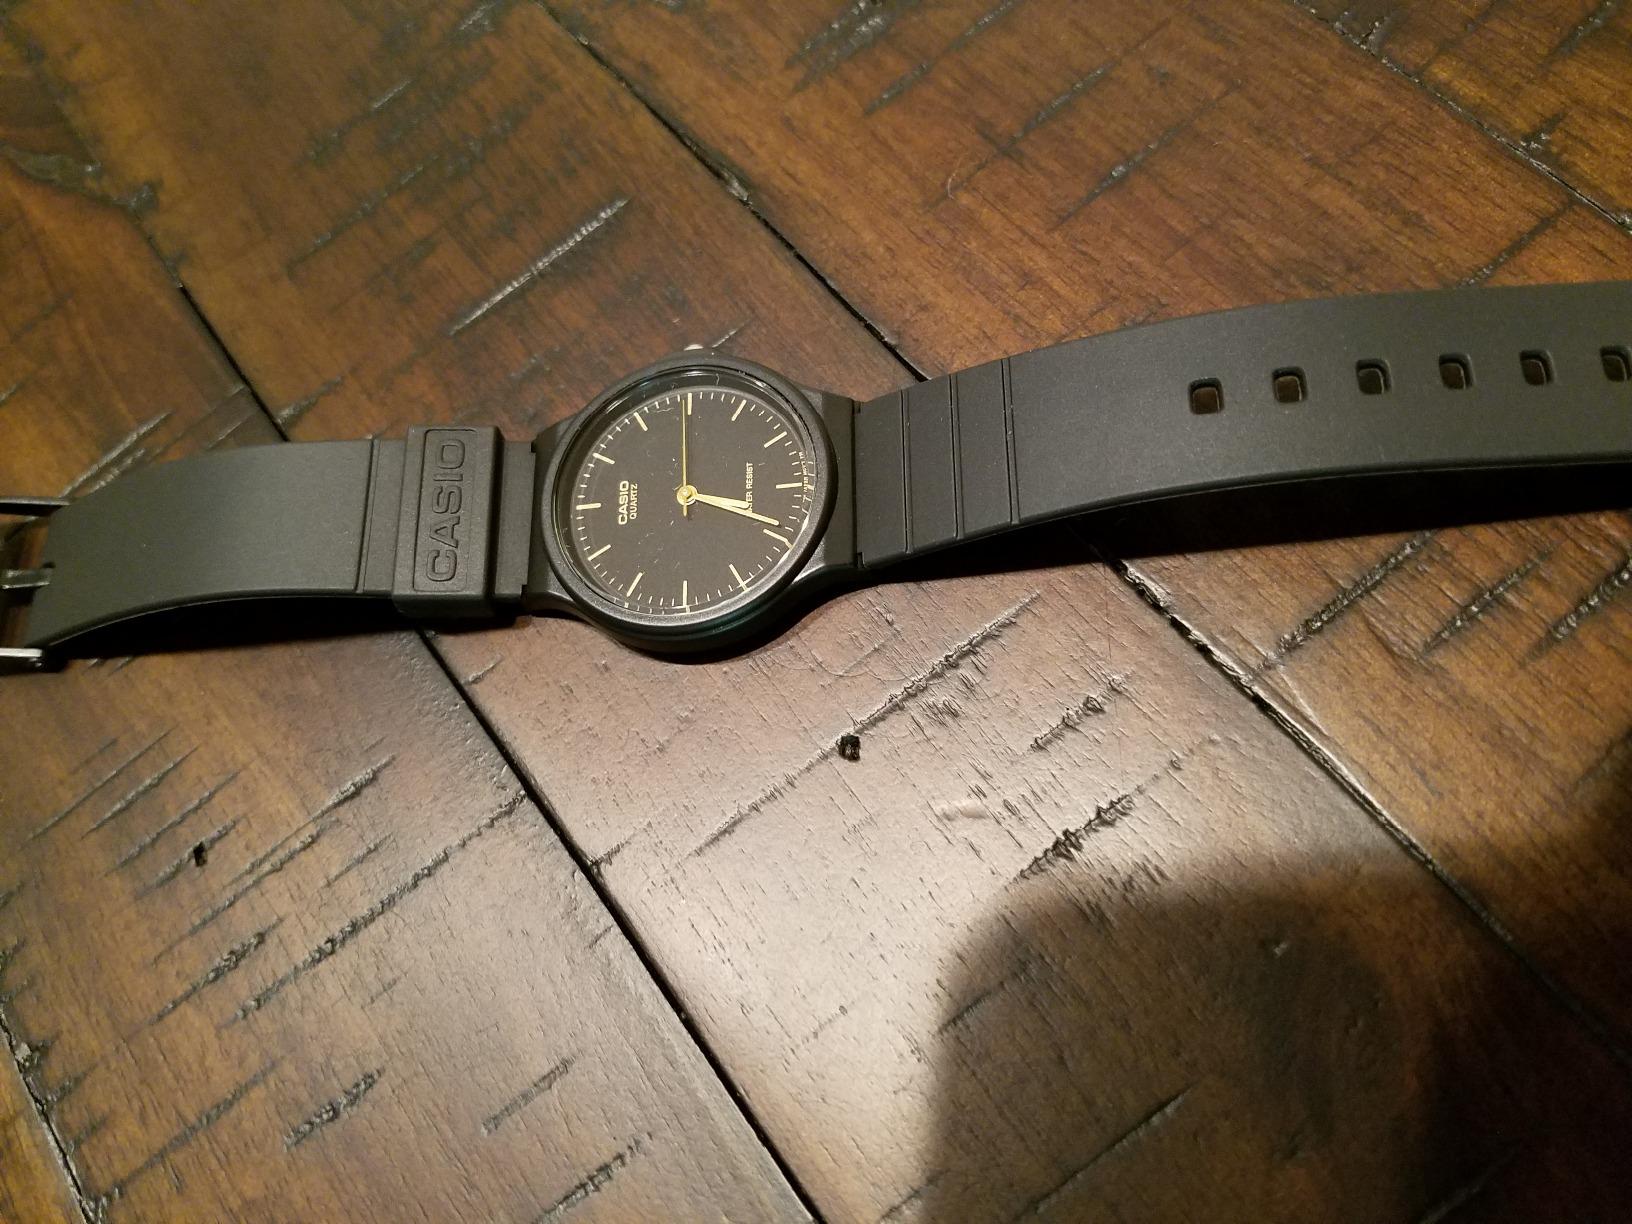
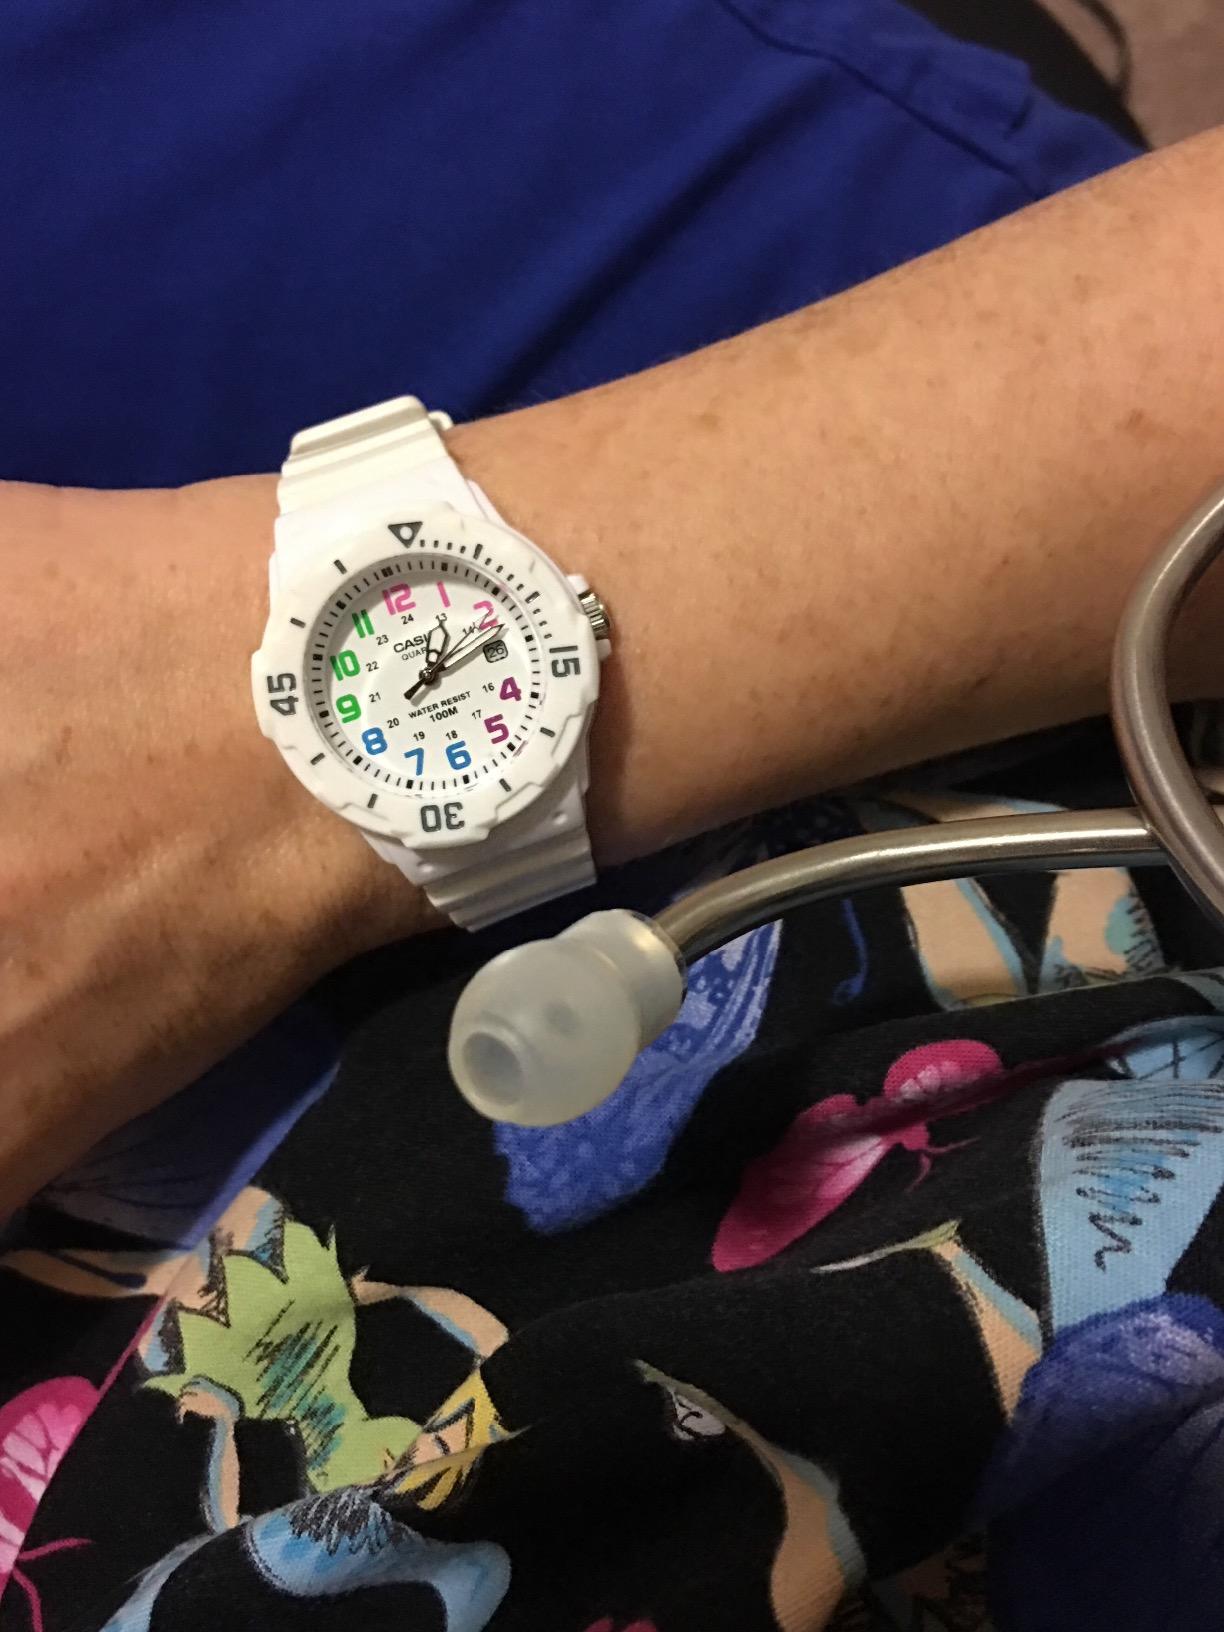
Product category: accessories_watch
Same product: no